Jan Rokycana

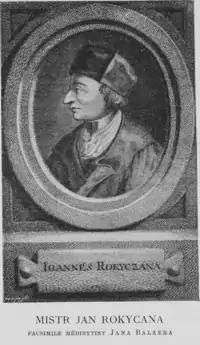
Jan Rokycana, engraving by Johann Balzer

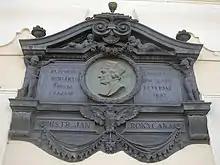
Memorial plaque of Jan Rokycana on town hall in Rokycany

Jan Rokycana (also known in English as John of Rokycany and Jan of Rokycany; also known in Czech as Jan z Rokycan) (c. 1396 in Rokycany – 21 February 1471 in Prague) was a Czech Hussite theologian in the Kingdom of Bohemia and a key figure of the Bohemian Reformation.